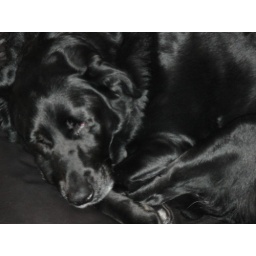
Its hard to take a photo of a black dog against a dark background but the camera managed.